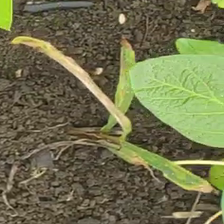
Weed species: Digitaria_SP_(Digitaria Sanguinalis )